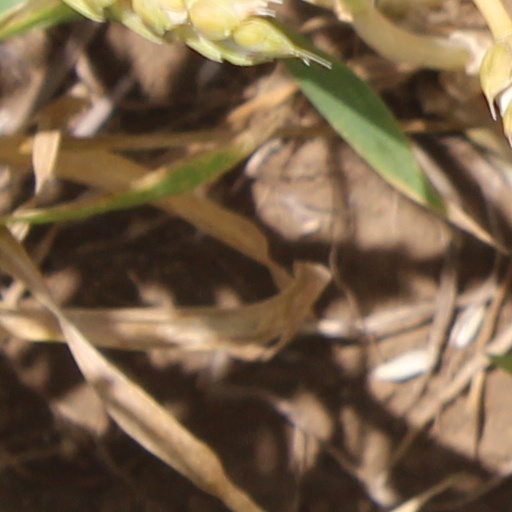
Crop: wheat